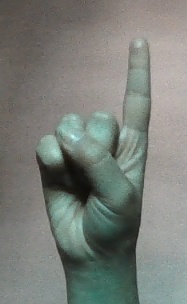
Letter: bb